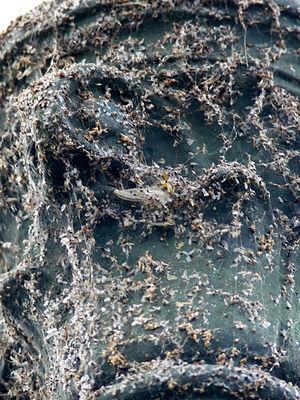
Base de luminaires et éléments architectural de la partie supérieure du Pont canal de Briare (pont d'acier riveté et de pierre, dessiné par Gustave Eiffel), qui passe au dessus de la Loire (France, Région centre, Département du Loiret), perpendiculairment à celle ci. Exemple d'impact de la ""pollution lumineuse"" sur la Loire, fleuve qui est souvent qualifié de dernier fleuve sauvage de France. Plus les lampes sont proche du centre et de l'axe du fleuve (sur le pont qui la traverse perpendiculairement), plus ces lampes attirent les insectes nocturnes qui viennent d'émerger de l'eau (Rem
L'expression « environnement nocturne » est une commodité utilisée depuis les années 1990 pour décrire la partie de l'environnement qui dépend fonctionnellement de la nuit
Le plancton aérien est l'équivalent aérien du plancton marin.